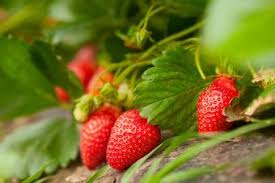
Label: Strawberry